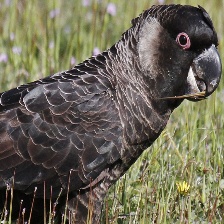
Species: BLACK COCKATO
Scientific name: CALYPTORHYNCHUS LATIROSTRIS
ImageNet parent category: sulphur-crested_cockatoo